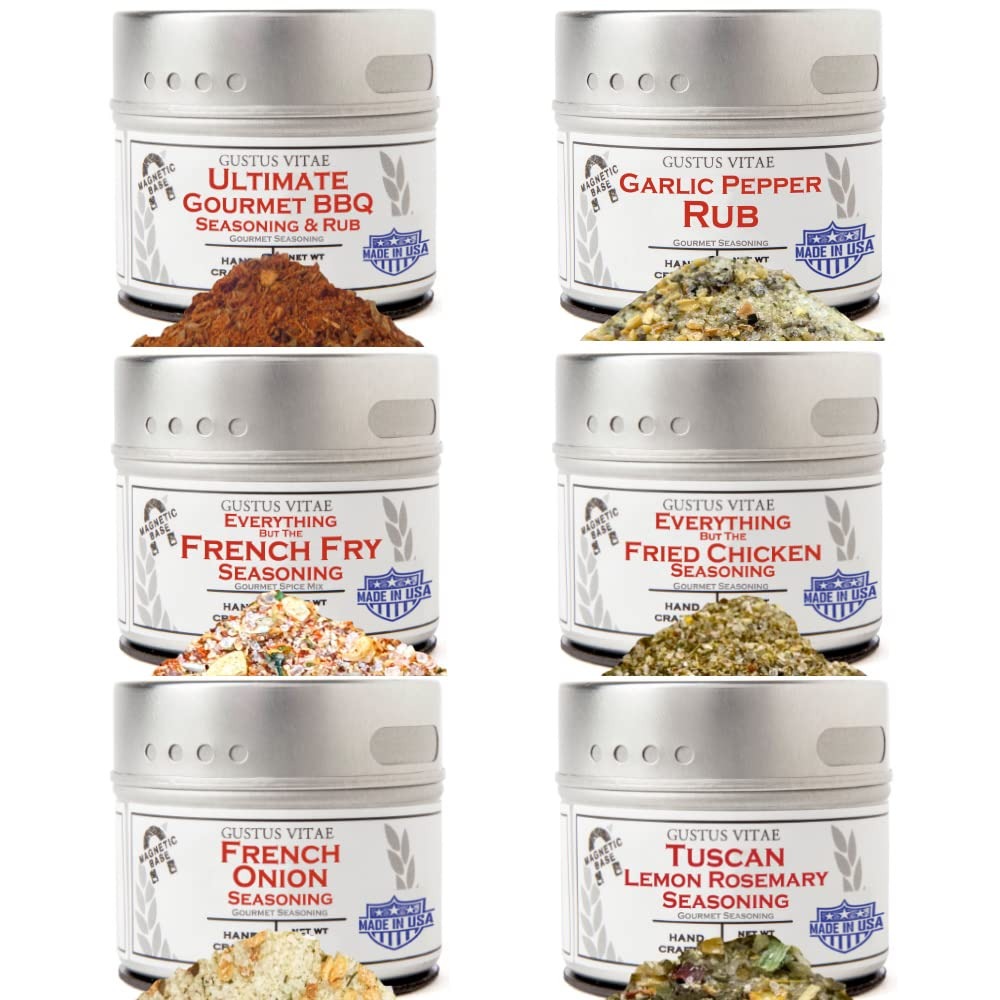
Item Name: Air Fryer Kitchen Hero Seasoning Set | Authentic Small Batch Seasoning Mixes | 6 Gourmet All Natural Spice Blends Made For Air Frying | Hand Packed, Non GMO | Sustainably Sourced, Made in USA | Artisanal Spice Blends, Marinades, and Rubs | Gustus Vitae | #855
Bullet Point 1: Non-GMO, All Natural, No Artificial Ingredients
Bullet Point 2: No MSG, Soy, Wheat, Nuts, Gluten, Super Premium, Sustainably Sourced Ingredients
Bullet Point 3: No Fillers, Anti-Caking or Flow Agents, or Anything You Can't Pronounce
Bullet Point 4: Unique Magnetic Tins Stick To Most Metal Surfaces
Bullet Point 5: Made With Care In the USA, Crafted In Small Batches, Packed By Hand
Bullet Point 6: Easy to Use, Versatile Seasoning & Spice Blends
Bullet Point 7: Cook, Bake, Marinate, Season, Infuse with Gourmet Spice Blends Crafted Espeically For Air Fryers
Bullet Point 8: Artisanal Spice & Herb Blends & Authentic Seasonings
Bullet Point 9: Easy-To-Use Seasonings, Rubs, And Marinades
Bullet Point 10: Air Fryer, Oven, Grill, Cooktop, Microwave , BBQ, Slow Cooker Approved
Product Description: Unleash Full Flavor From Your Air Fryer Introducing the ultimate air fryer companion: a thoughtful 6 pack collection of gourmet seasonings and spice blends, crafted especially for use with air fryers. As avid home cooks ourselves, we use our air fryer all the time, and these gourmet blends have been crafted from the ground up to bring out the best in our favorite air fryer meals, snacks, and treats. These super-premium artisanal blends are made from all-natural non GMO ingredients, so you can cook with confidence and feel good about what you're eating. Our spice blends are crafted by hand in small batches, using only the very best in sustainably sourced ingredients. Carefully dried, blended, and packed by hand, these gourmet spice blends transform simple dishes into signature plates, and bring out the best from your air fryer, your secret weapons in making delicious meals that are both healthy and flavorful.
Value: 24.0
Unit: Ounce

Price: 36.99